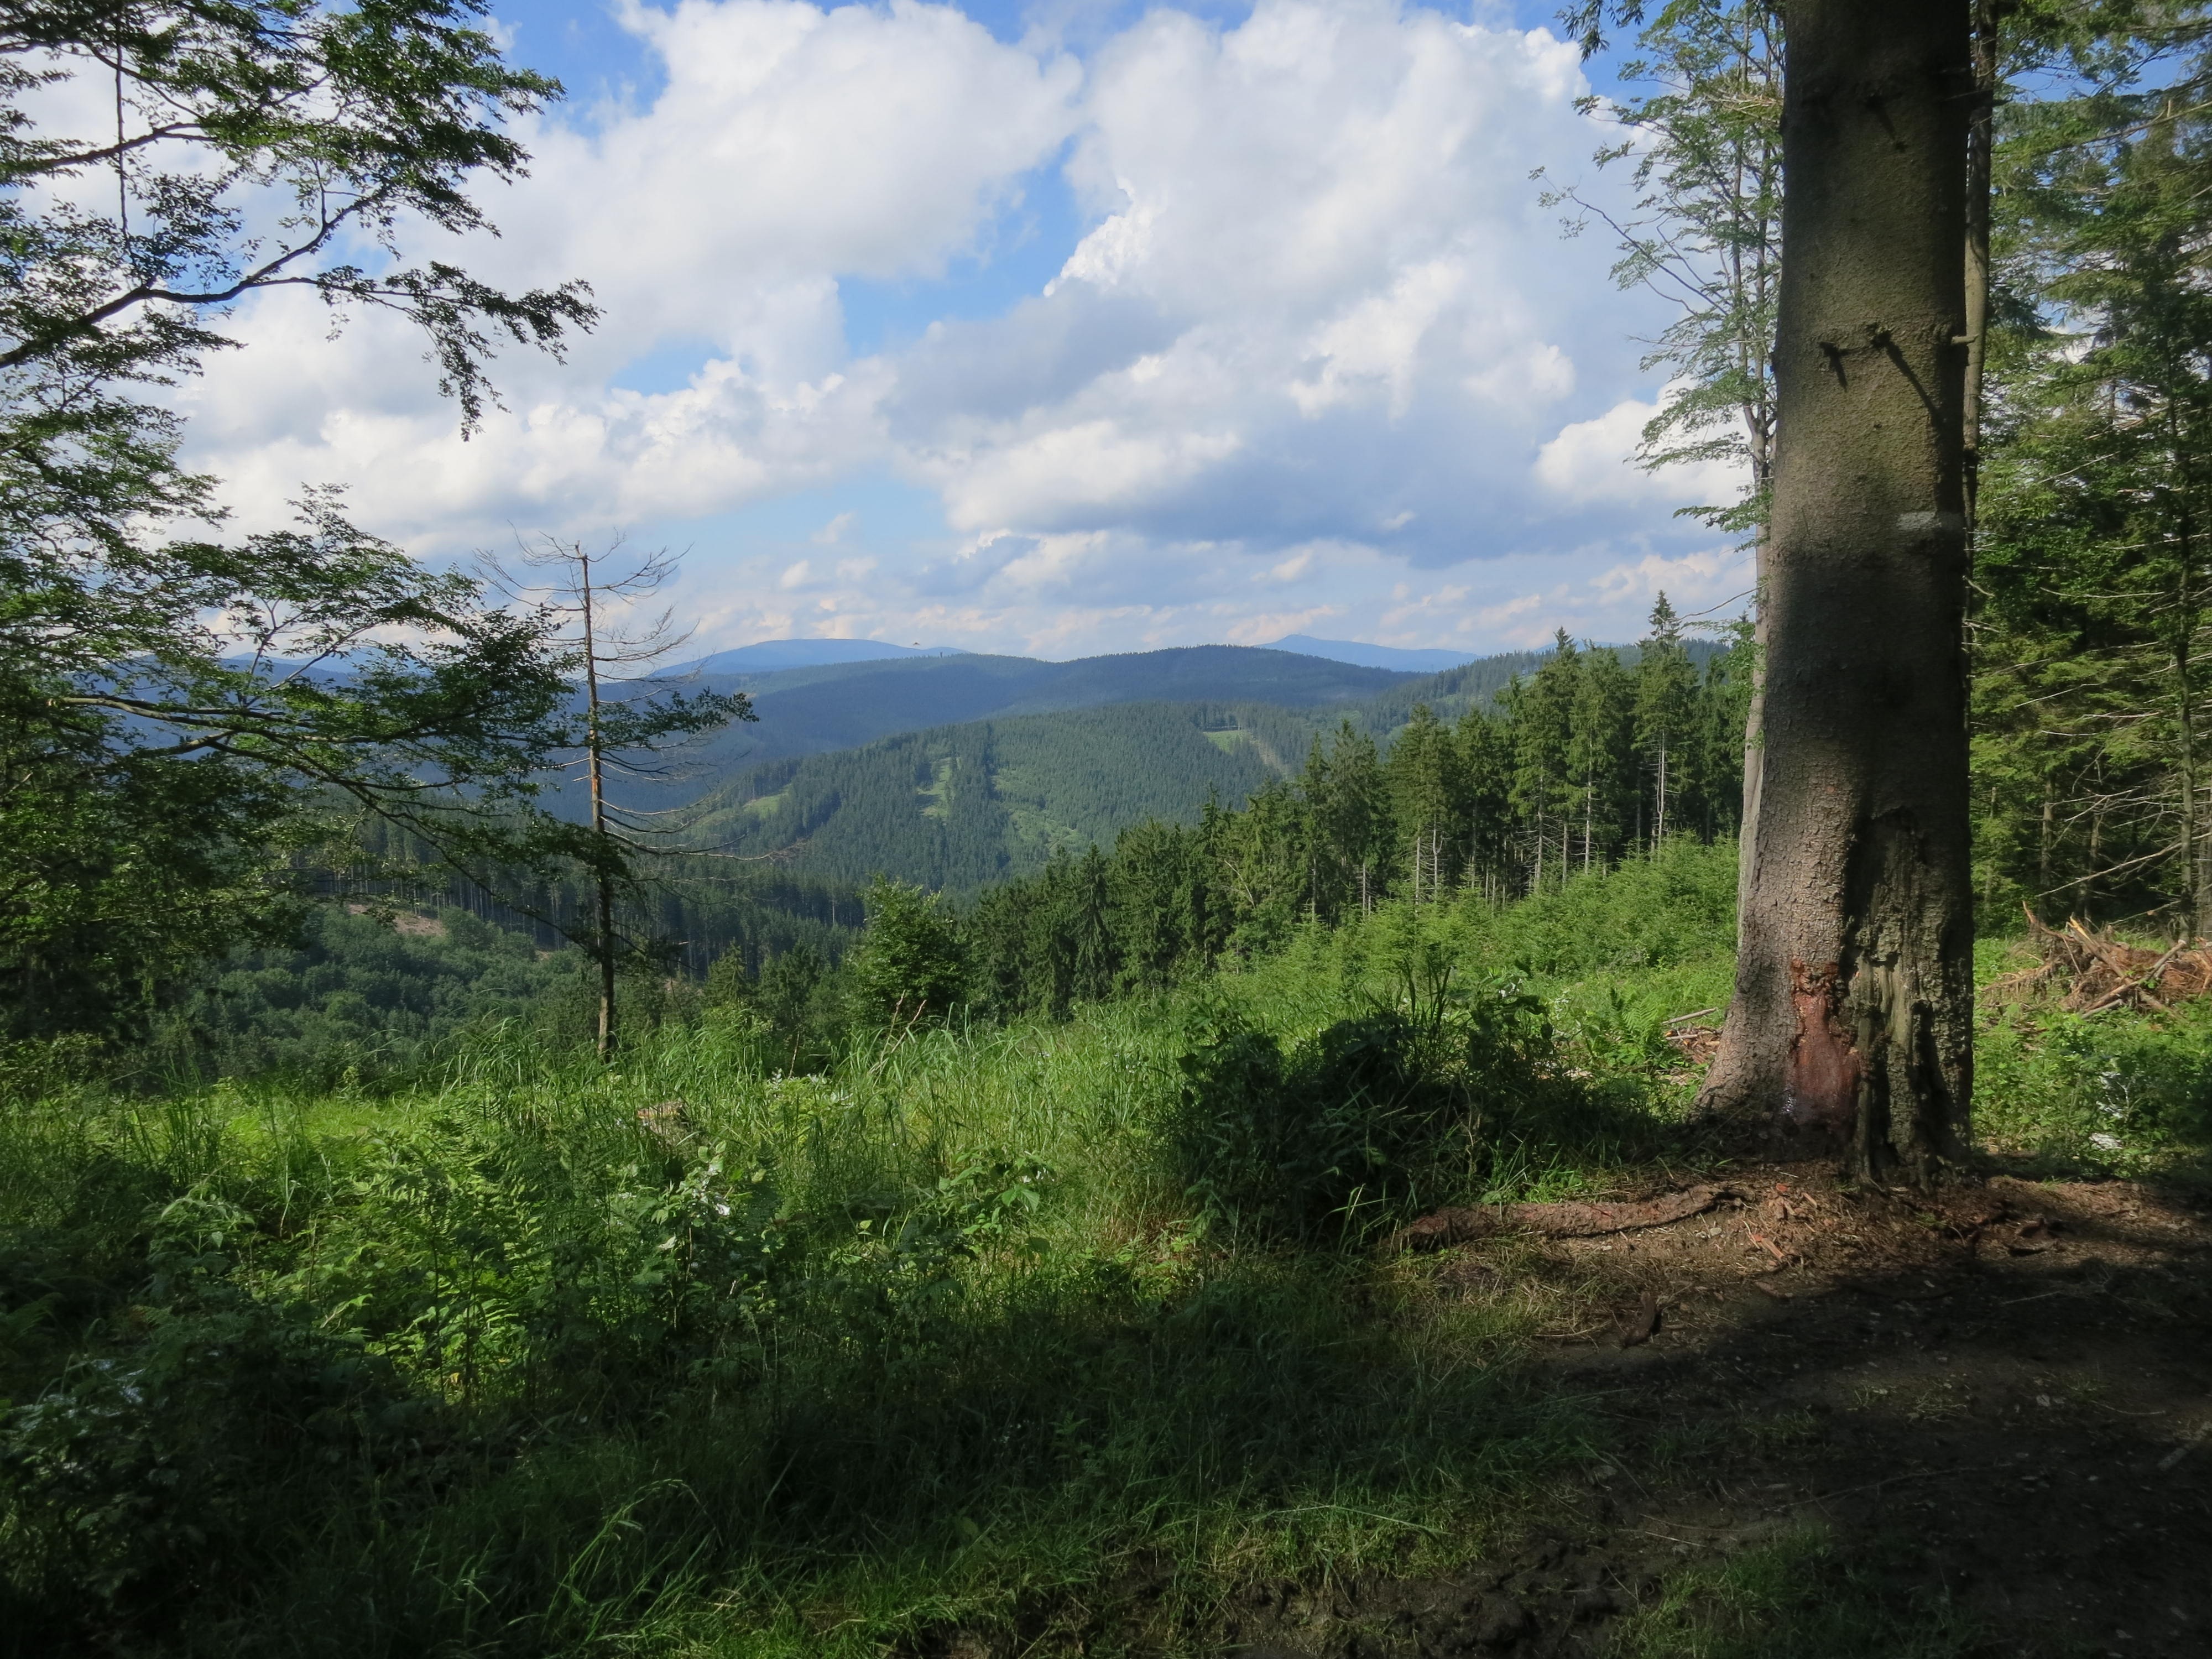
landscape, tree, nature, forest, wilderness, mountain, trail, meadow, hill, view, valley, mountain range, heaven, ridge, woodland, habitat, ecosystem, rural area, natural environment, woody plant, mountainous landforms